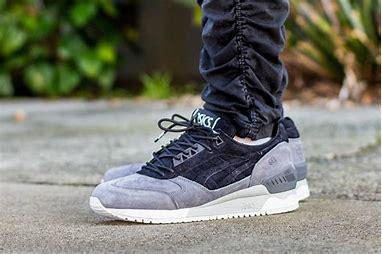
Brand: Asics
Model: Gel Respector